Nerea Garmendia

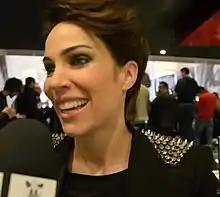
Nerea Garmendia in 2016

Nerea Garmendia Martínez (born 29 October 1979) is a Spanish actress and television presenter who has developed her career in theater and television.